Jefferson King

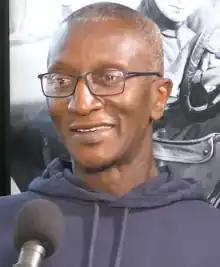
Jefferson King in 2023

Jefferson Michael King (born 1 July 1961), is a British former bodybuilder and wrestler, best known for playing Shadow in the ITV show "Gladiators".